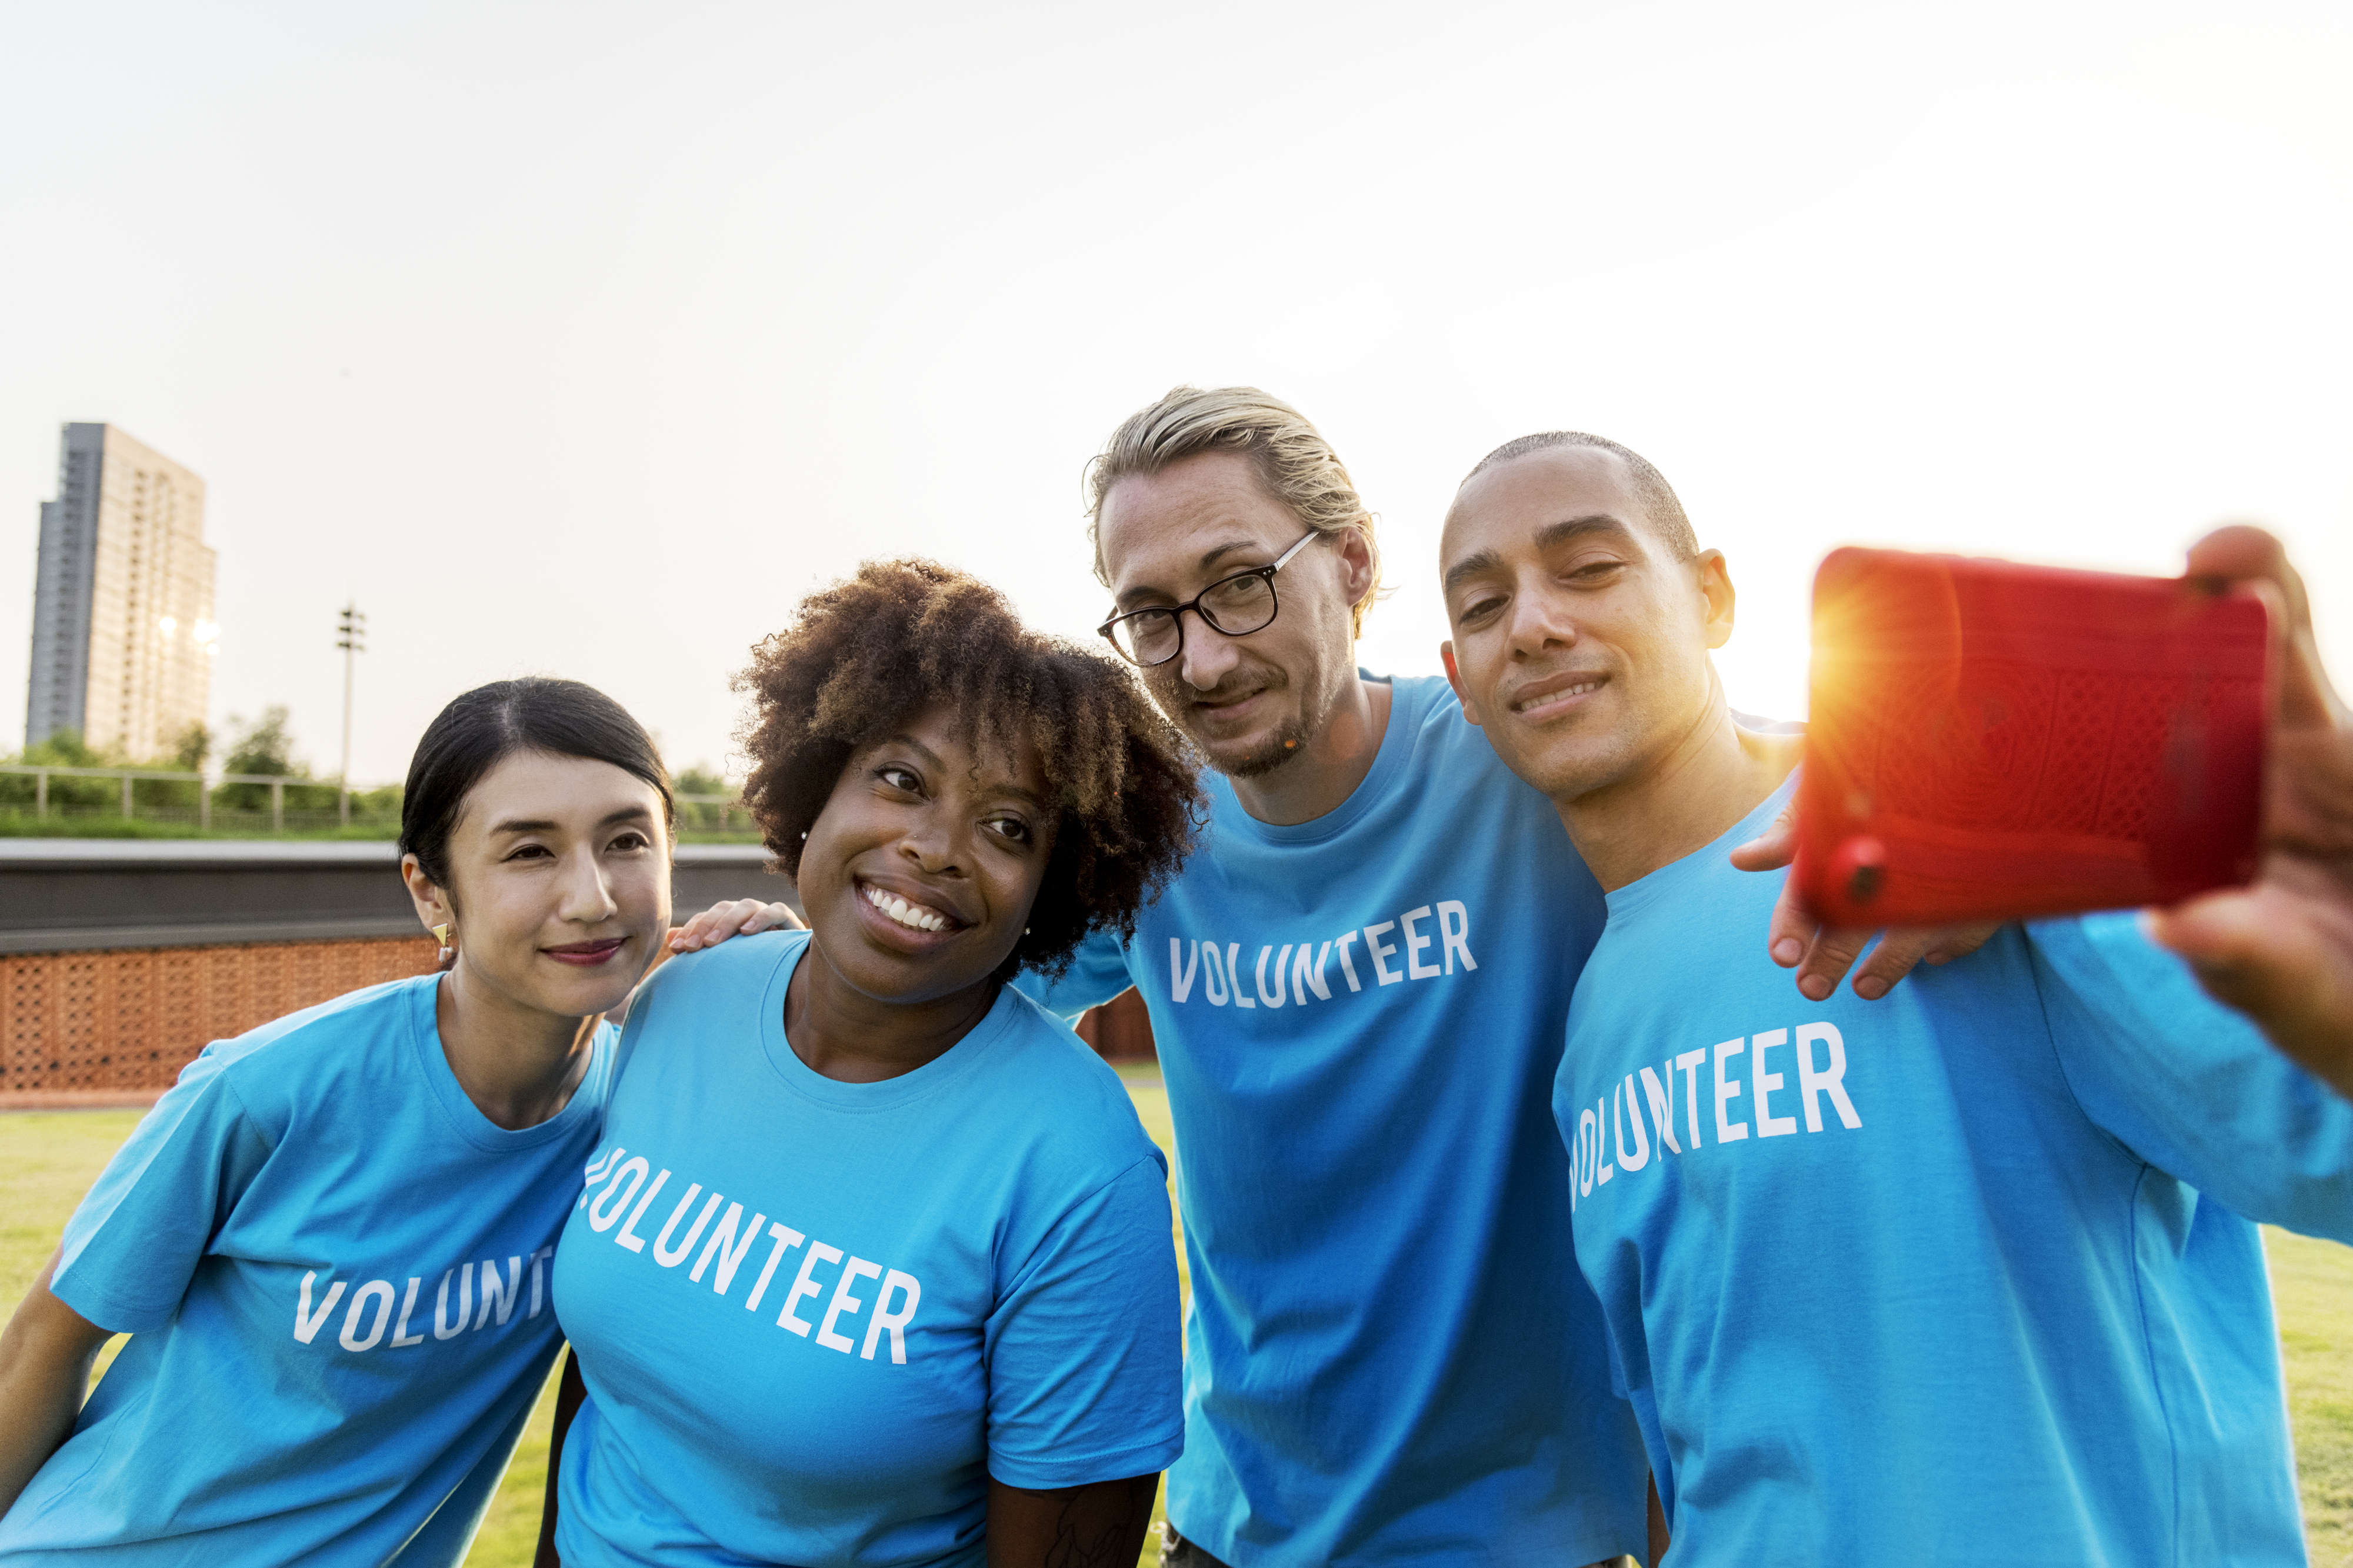
african, african american, afro, american, asian, black, blue, camera phone, capturing, caucasian, charity, cheerful, community, community service, digital device, diverse, donation, enjoy, friendship, group, happiness, japanese, kindness, man, mobile phone, ngo, non profit, organization, outdoors, park, partnership, people, philanthropy, selfie, service, smartphone, smiling, staff, taking, team, team building, teamwork, technology, together, unity, voluntary, volunteer, volunteering, volunteers, westerner, wireless, woman